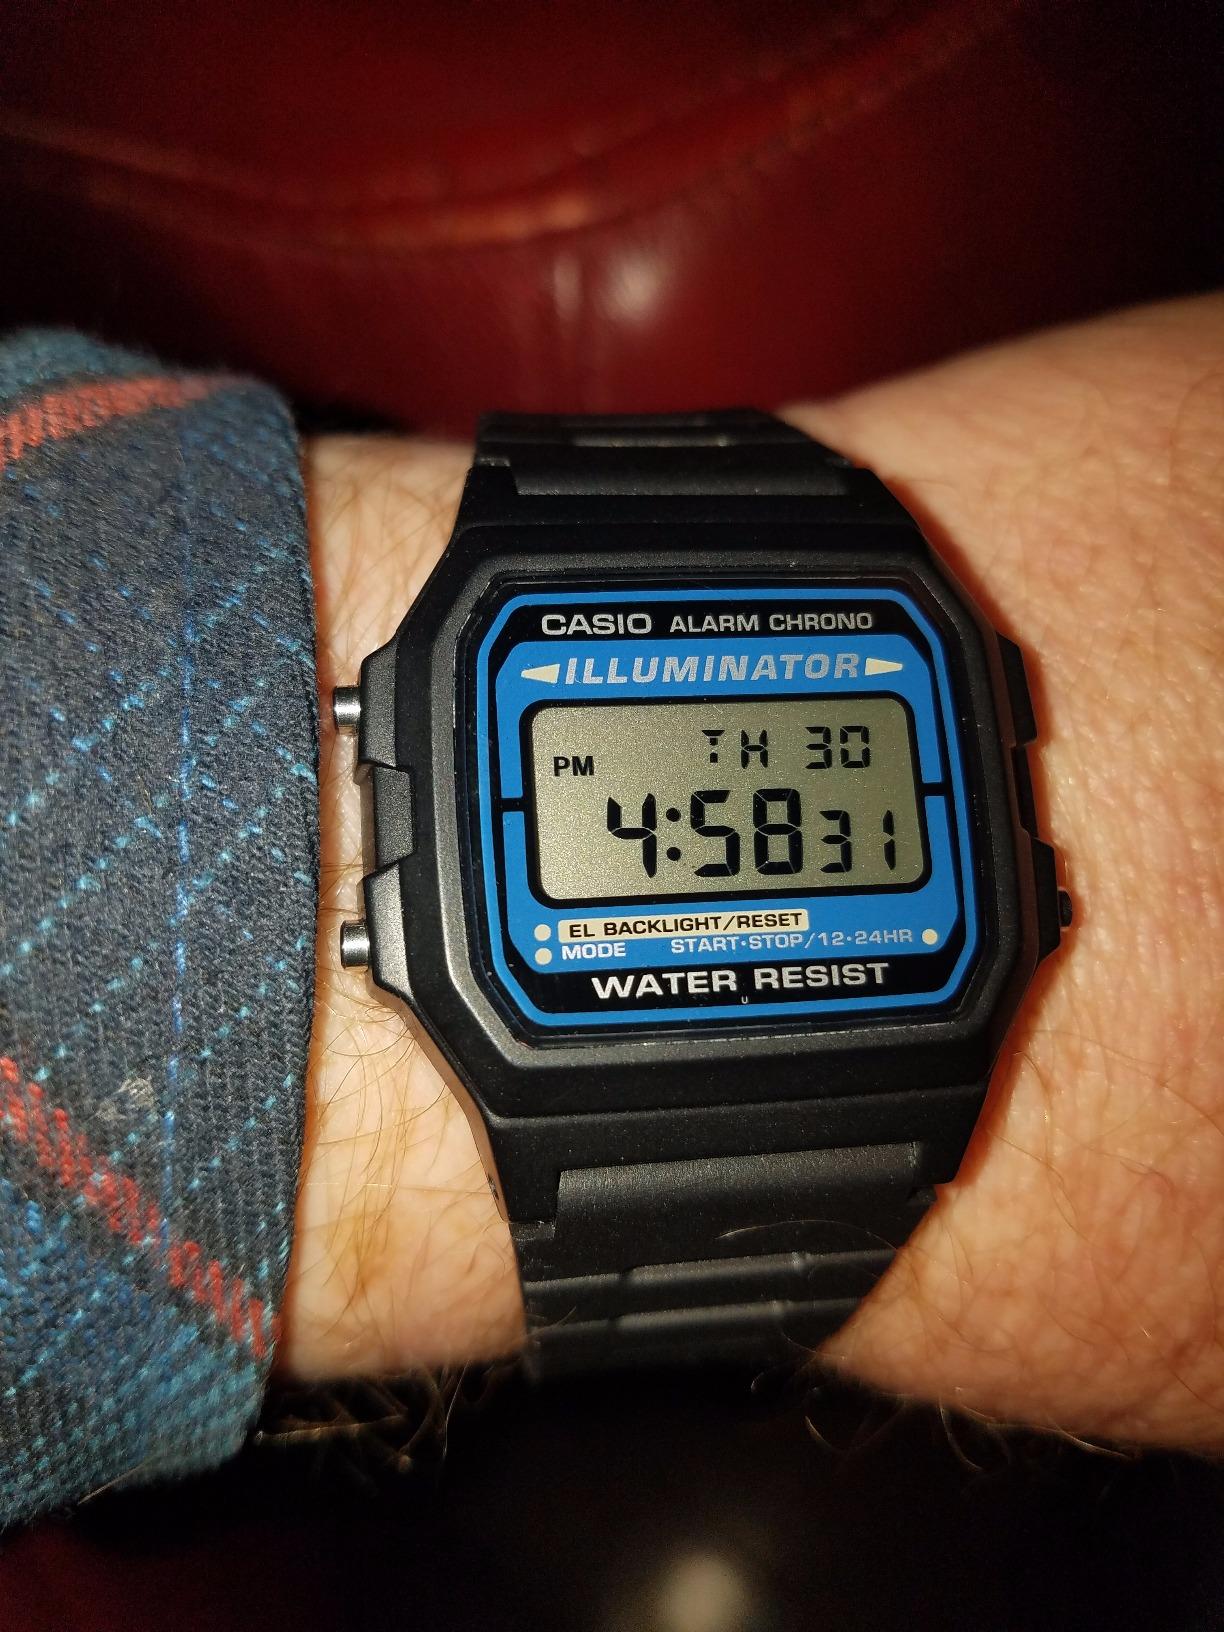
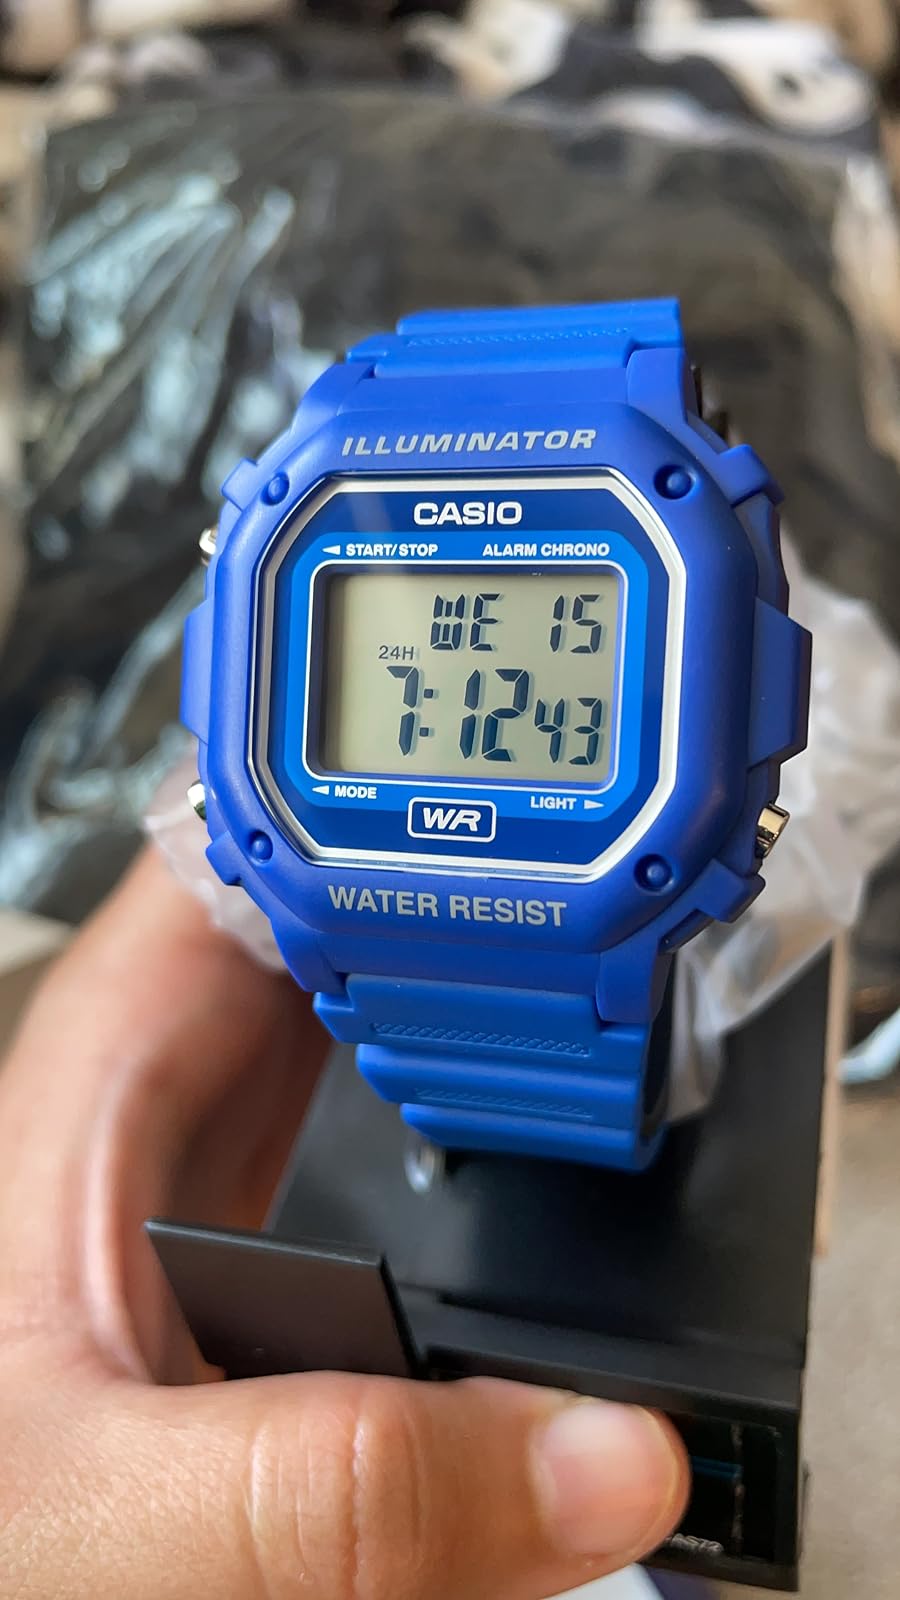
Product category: accessories_watch
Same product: no